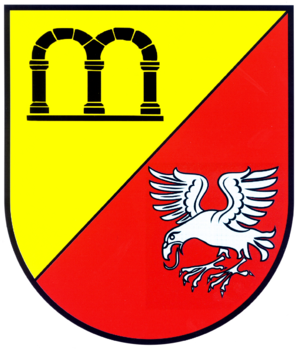
Bad Bertrich est une municipalité de l'arrondissement de Cochem-Zell du land de Rhénanie-Palatinat, en Allemagne. Elle fait partie de la communauté des communes d'Ulmen qui compte 16 communes.